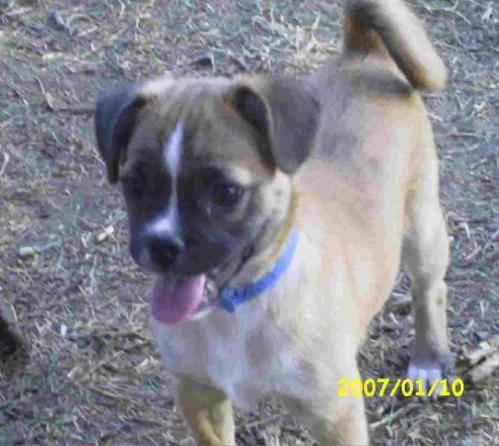
dog